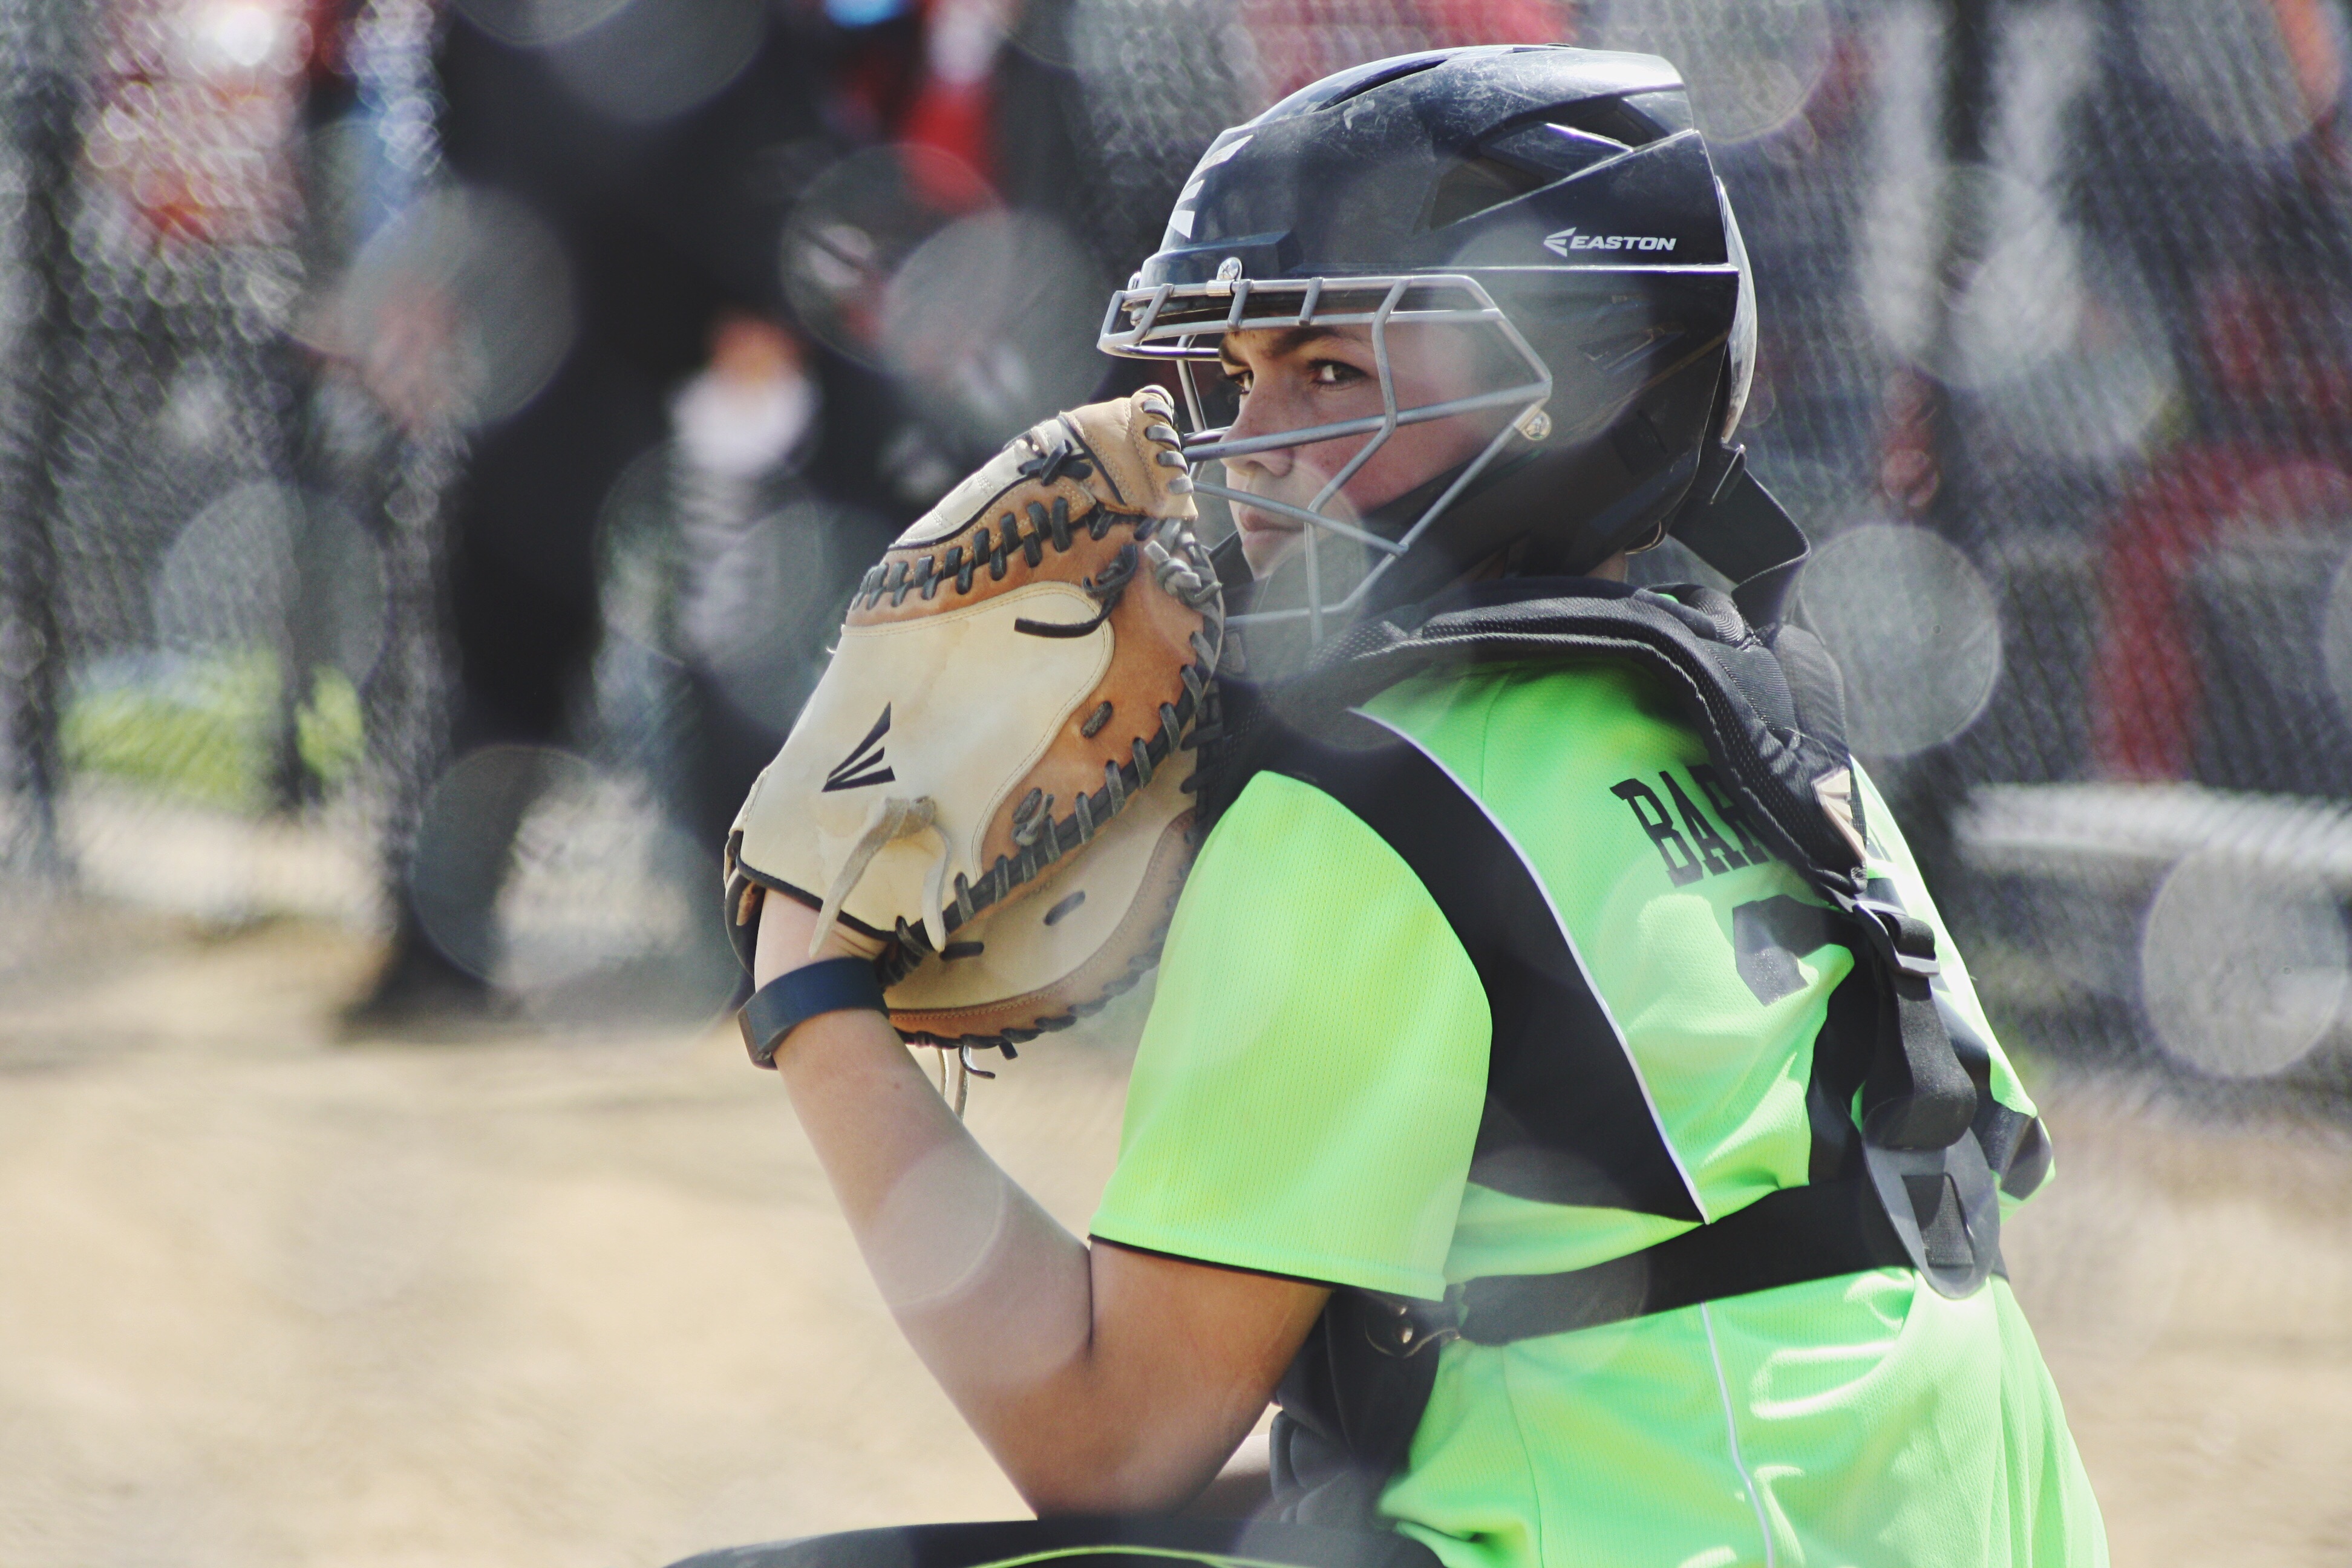
baseball, glove, sport, athletic, sports, jockey, catcher, softball, baseball positions